Bennekom

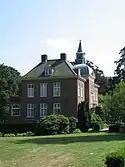
Castle Hoekelum

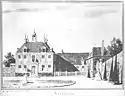
Castle Nergena 1731

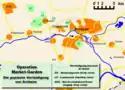
Operation Market Garden

In the Middle Ages, Bennekom had four castles or fortified farmsteads: Harslo Castle about west of the village; Nergena Castle just west of highway N781; Hoekelum Castle north of motorway A12; and the Ham north-west of the village.